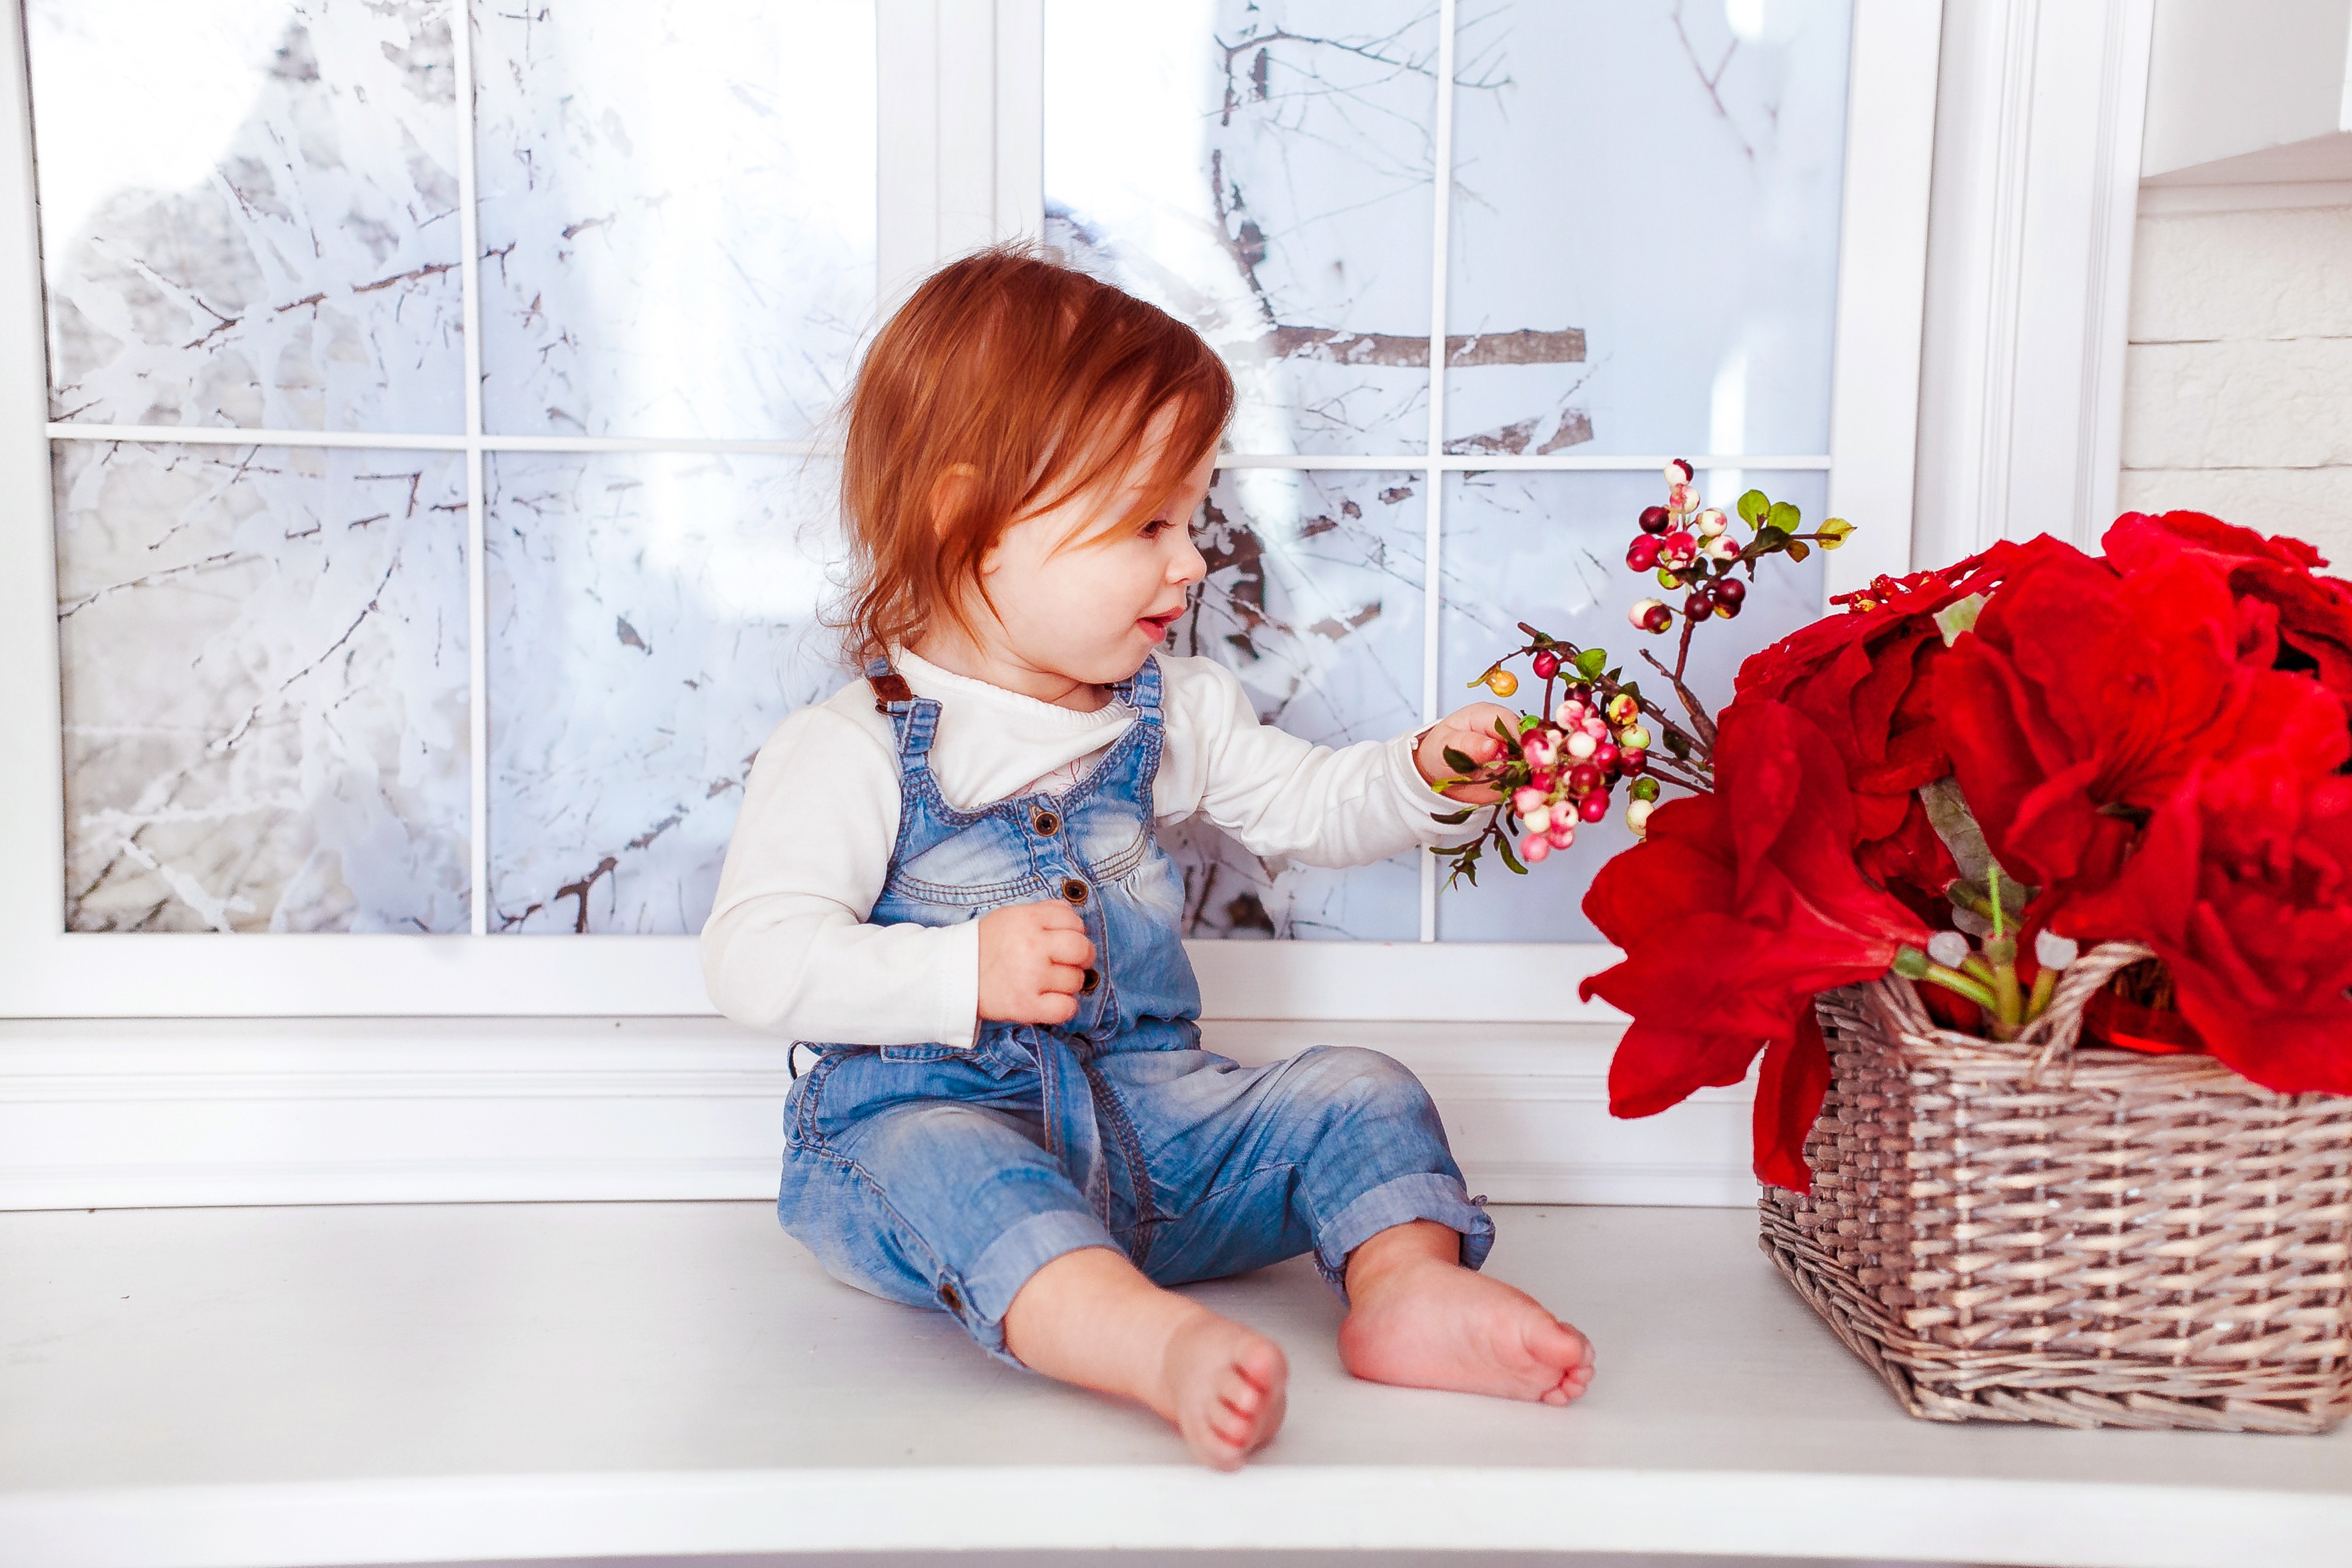
girl, flower, window, spring, red, child, basket, childhood, flowers, kids, dress, infant, toddler, joy, heans